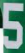
Number: 5